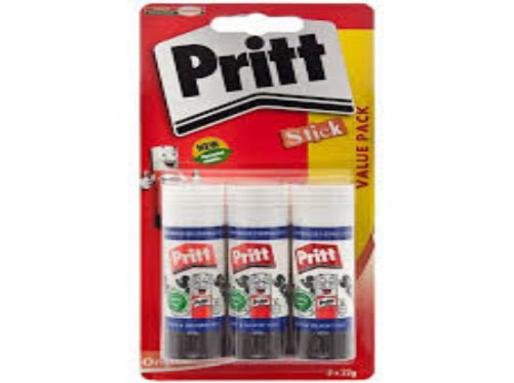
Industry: Necessities